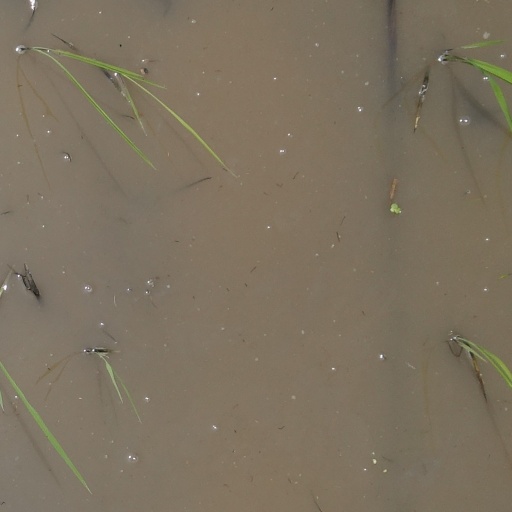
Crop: rice